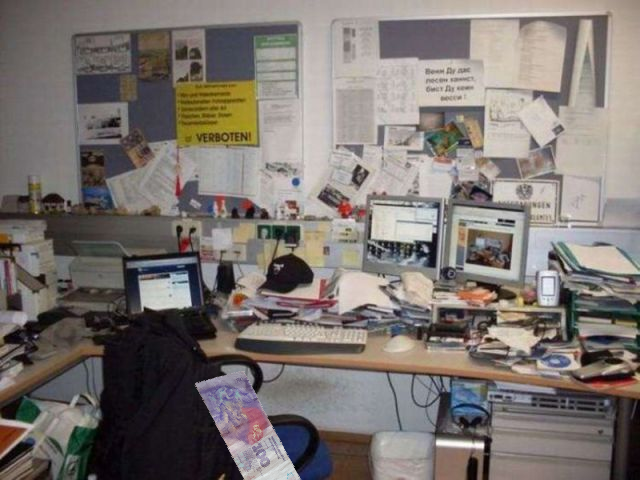
Denominación: 100